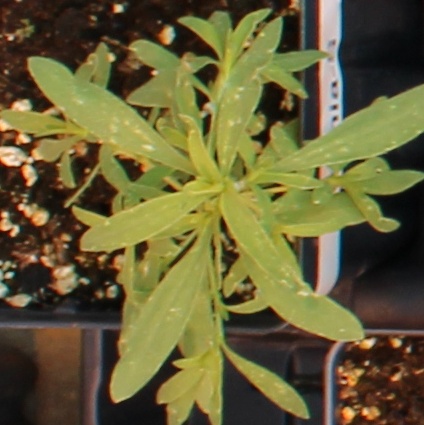
Label: Kochia